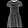
Label: Dress